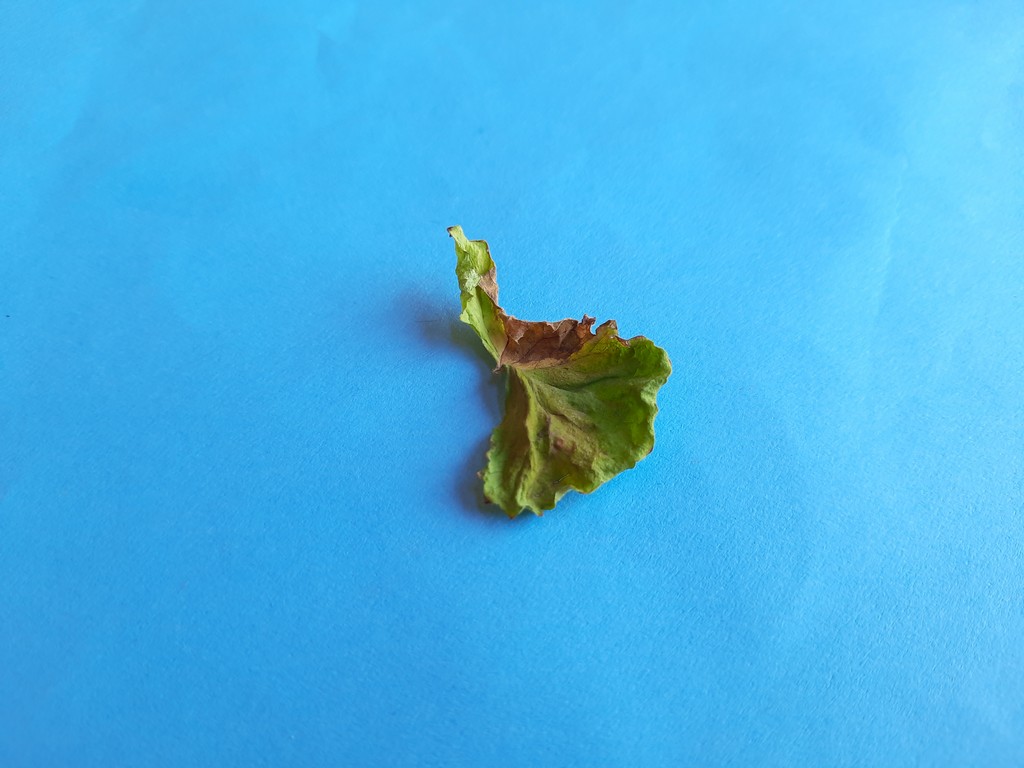
Label: Dried